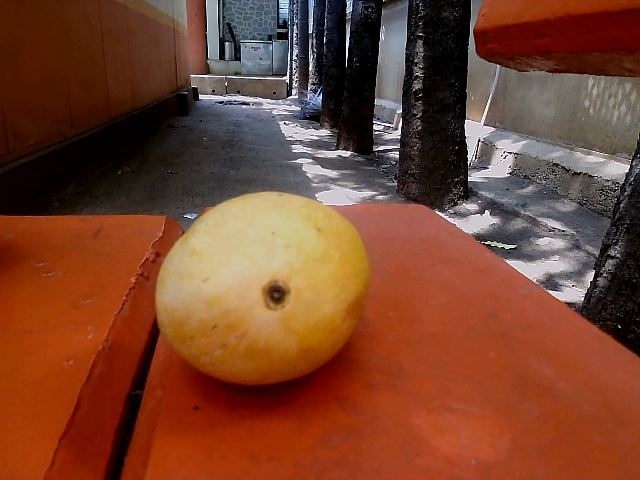
Label: Ripe_Mango